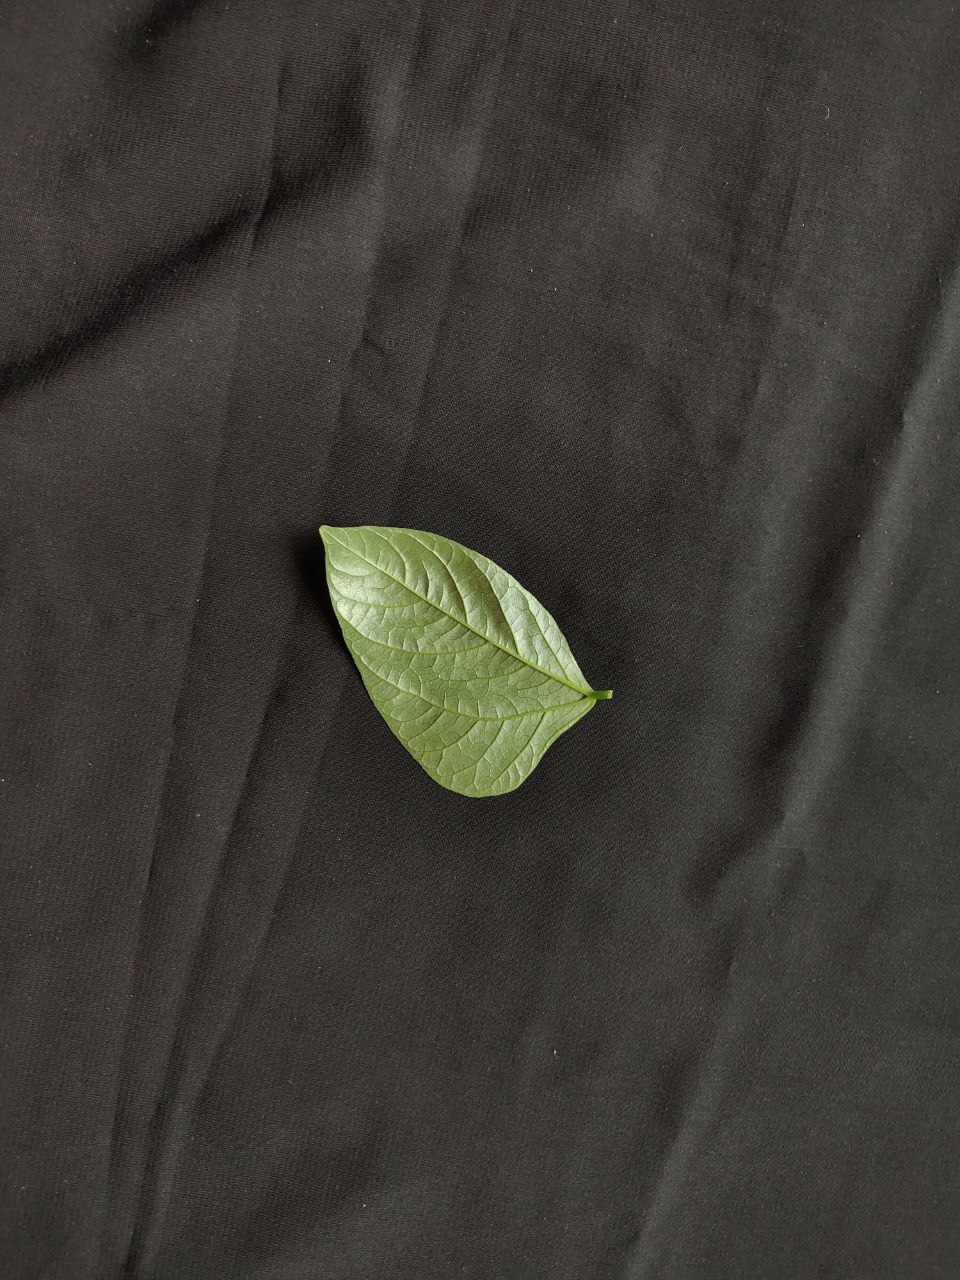
Crop: cowpea
Leaf condition: Fresh Leaf